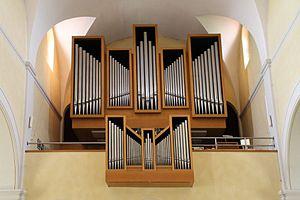
Église St. Laurentius en Hügelsheim/Landkreis Rastatt, décoration d'intérieurs.